Peter Verpoorten

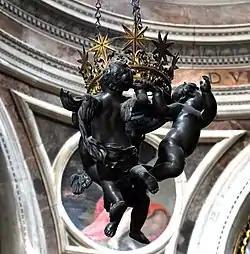
Bronze eternal lamp modelled by Verpoorten in the Chigi Chapel, Rome

Peter Verpoorten (also known as "Pietro Della Porta", "Pietro" or "Peter La Porta", and "Pietro" or "Peter Varportel") (early 17th century – 1659) was a Flemish sculptor. He was a bronze specialist and a collaborator of Gian Lorenzo Bernini. In 1658 he was named the latter's assistant.